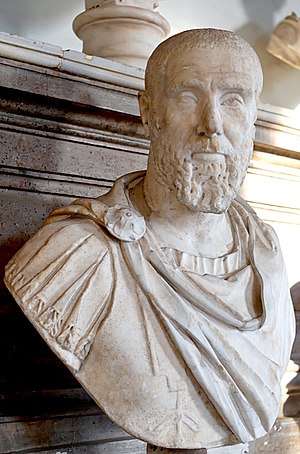
Pupienus
Pupienus
Marcus Clodius Pupienus Maximus, kendt som Pupienus, var romersk kejser sammen med Balbinus i månederne 22. april 238 – 29. juli 238.